Halfway Cove, Nova Scotia

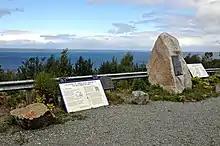
Monument to the landing of the Henry Sinclair Expedition, Halfway Cove, Nova Scotia

The Prince Henry Sinclair Society of North America believe he landed at Chedabucto Bay in 1398. A monument was erected in Halfway Cove on November 17, 1996. It is a fifteen-ton granite boulder with a black granite narrative plaque.